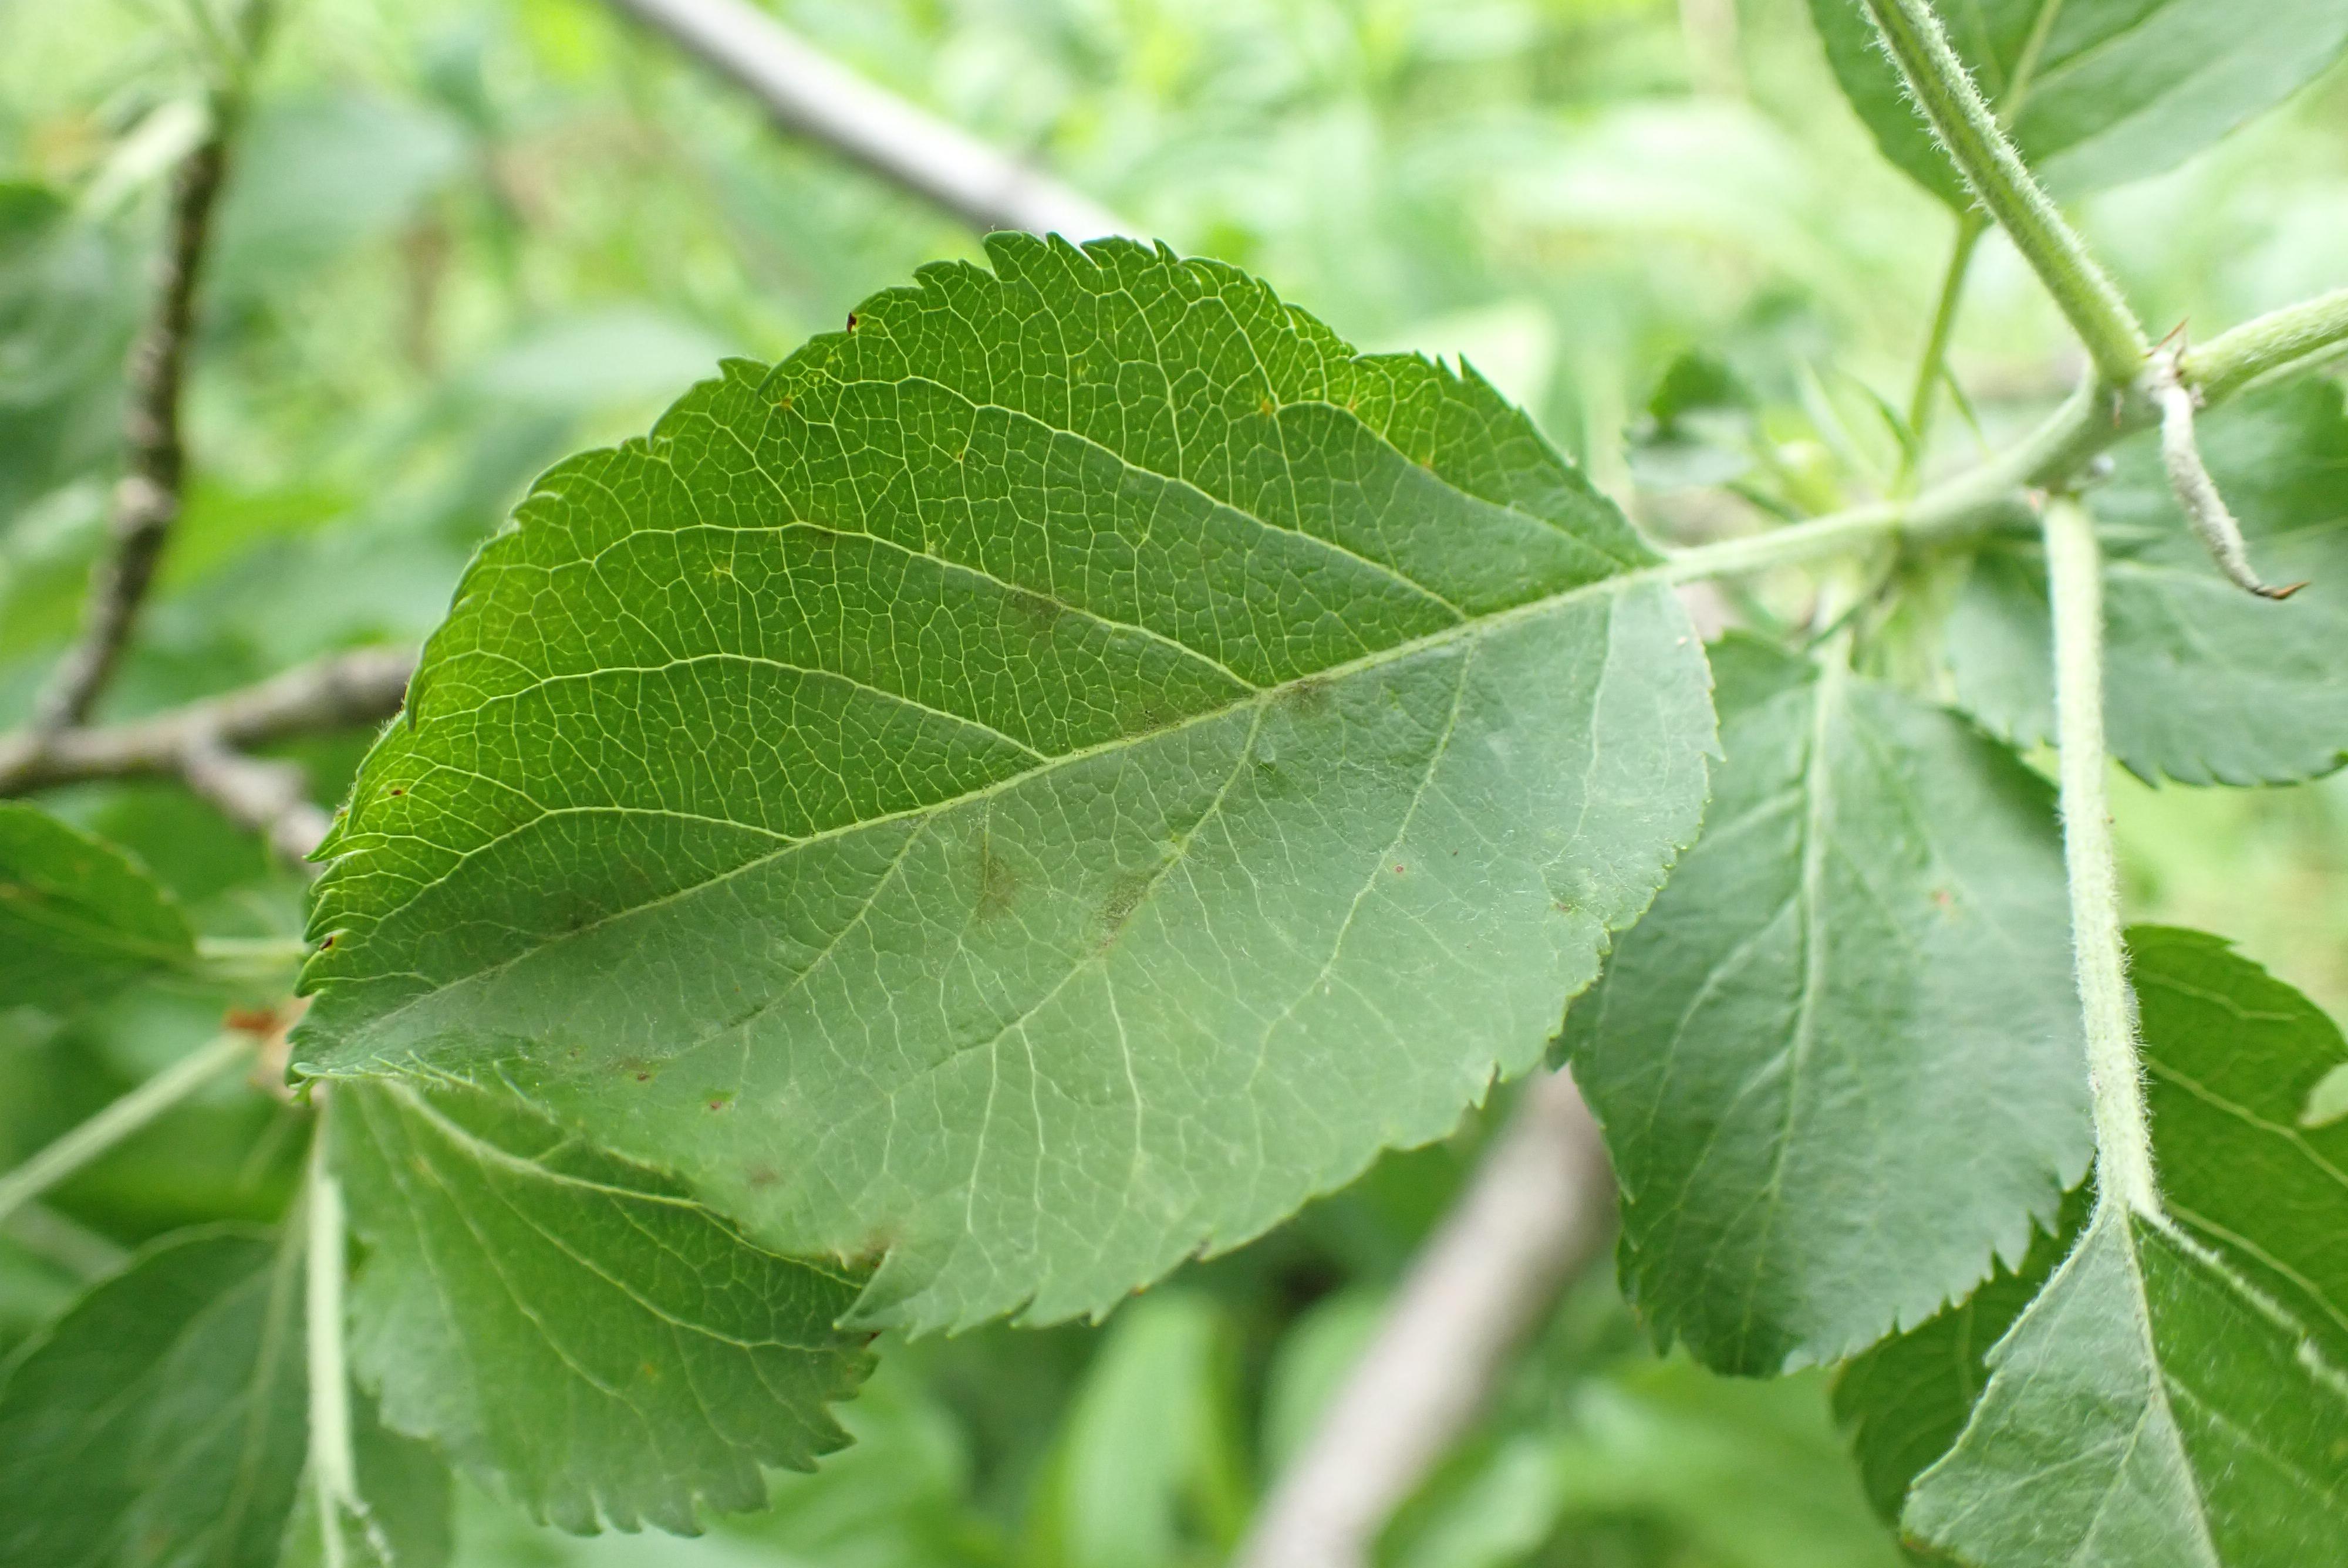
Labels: scab